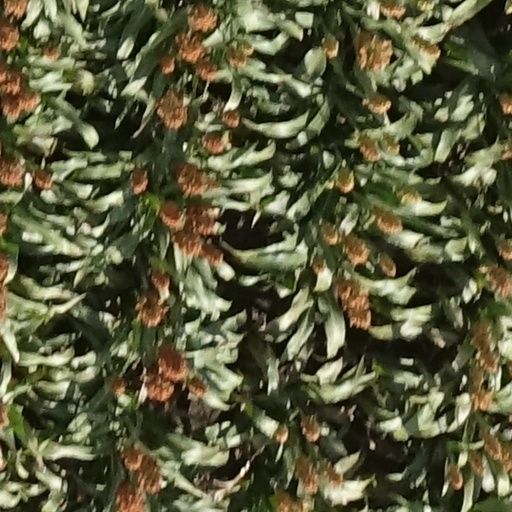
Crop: sorghum